Convair B-36 Peacemaker

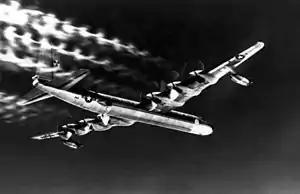
NB-36H nuclear reactor testbed

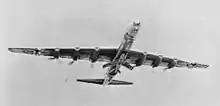
GRB-36 carrying YRF-84F modified for FICON test

The B-36 was employed in a variety of aeronautical experiments throughout its service life. Its immense size, range, and payload capacity lent itself to use in research and development programs. These included nuclear propulsion studies, and "parasite" programs in which the B-36 carried smaller interceptors or reconnaissance aircraft.